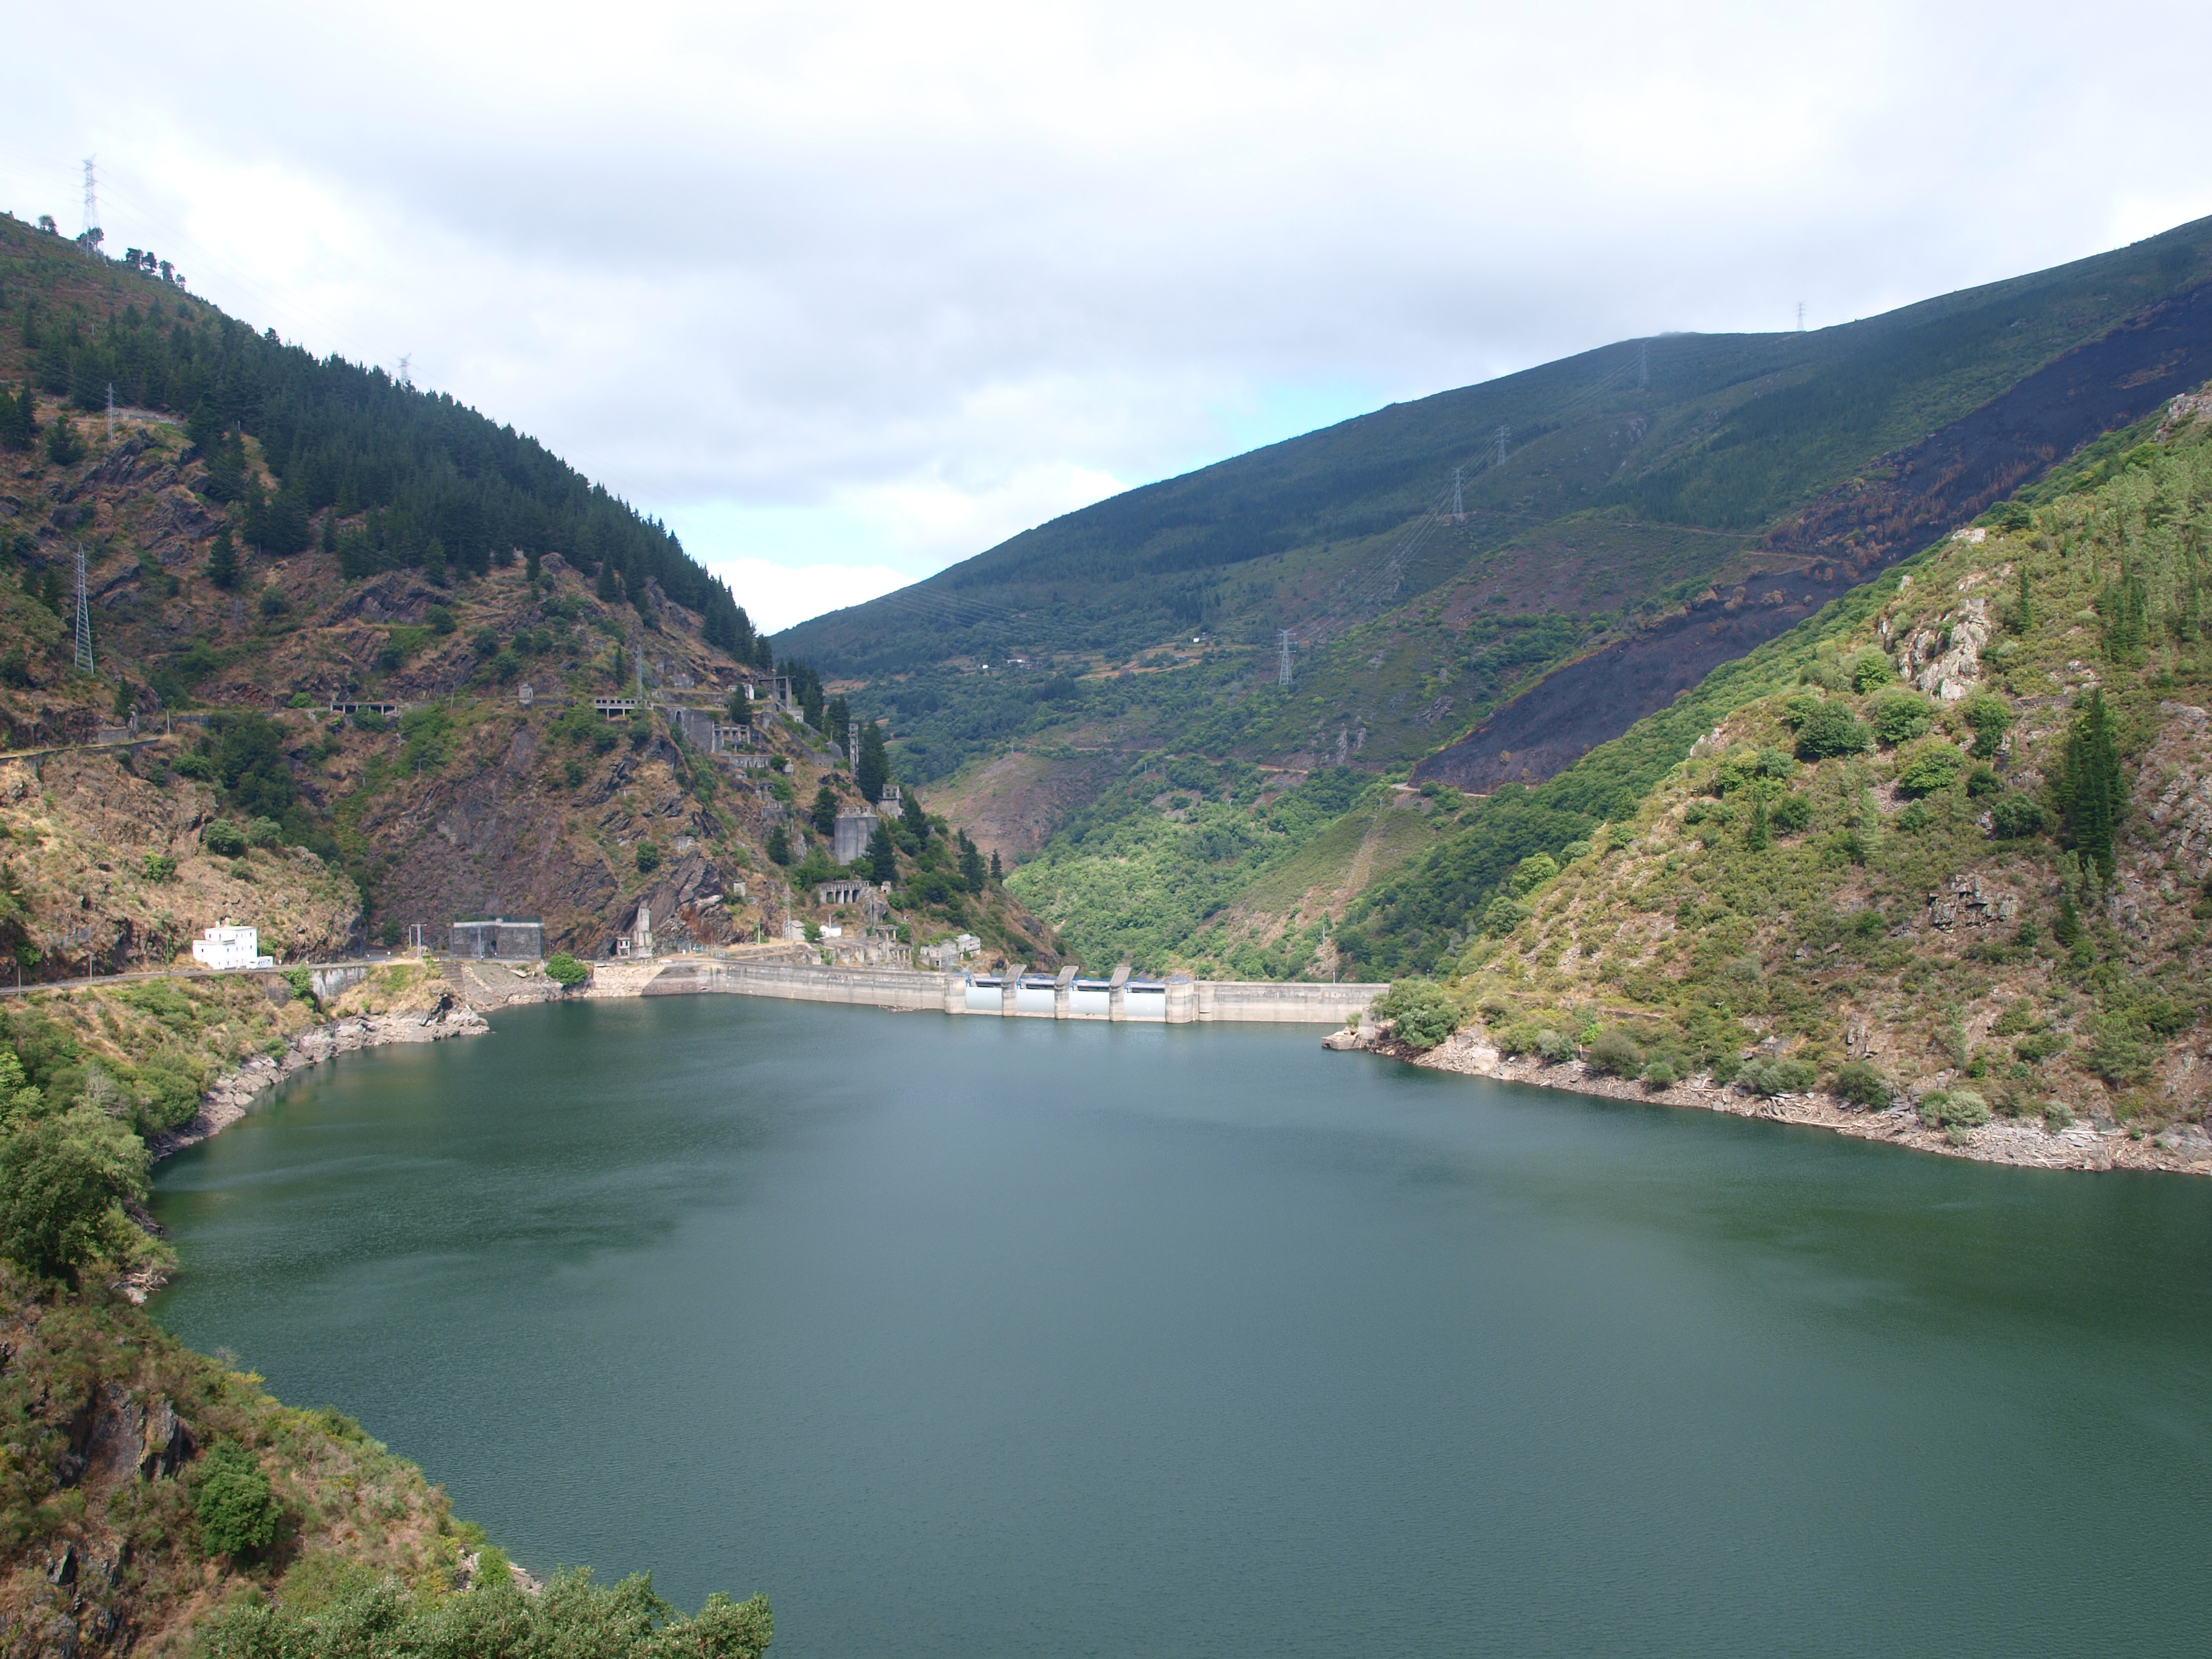
landscape, sea, mountain, lake, river, mountain range, bay, fjord, dam, reservoir, body of water, infrastructure, loch, crater lake, landform, tarn, mountain pass, mountainous landforms, grandas de salinas